Avenida Raúl Scalabrini Ortiz

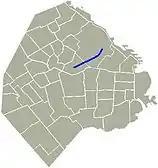
Location of Avenida Scalabrini Ortiz in Buenos Aires

In 1867, when this avenue was still a dirt track, it was named "El Camino del Ministro Inglés" ("English Minister's Road"), because the English diplomat Henry Southern used it to go downtown from the country house where he lived with his family.